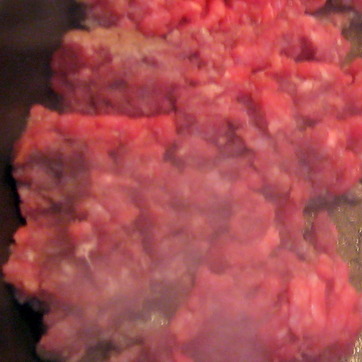
Material: food